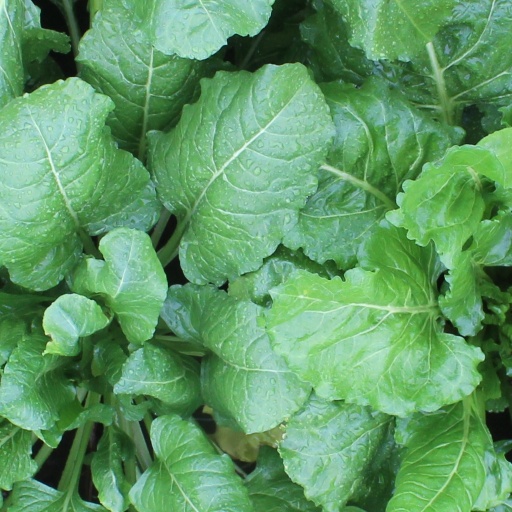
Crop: sugar beet